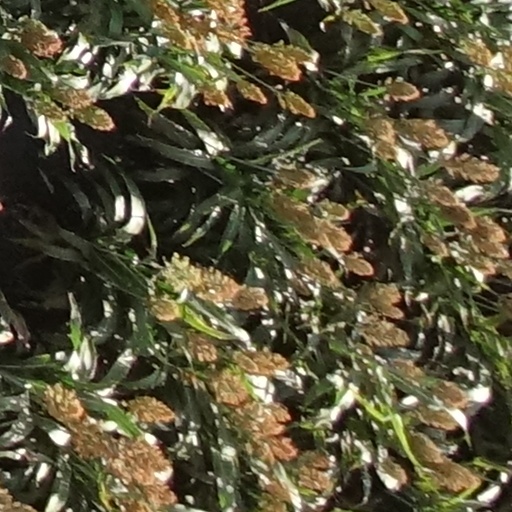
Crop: sorghum